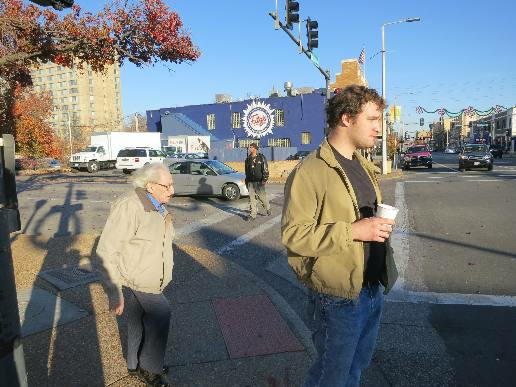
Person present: Yes